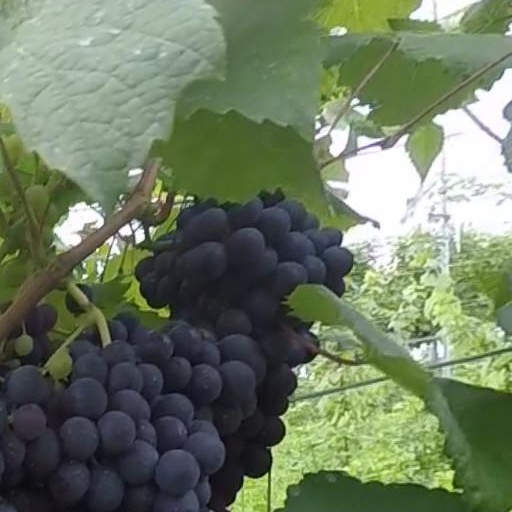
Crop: grape